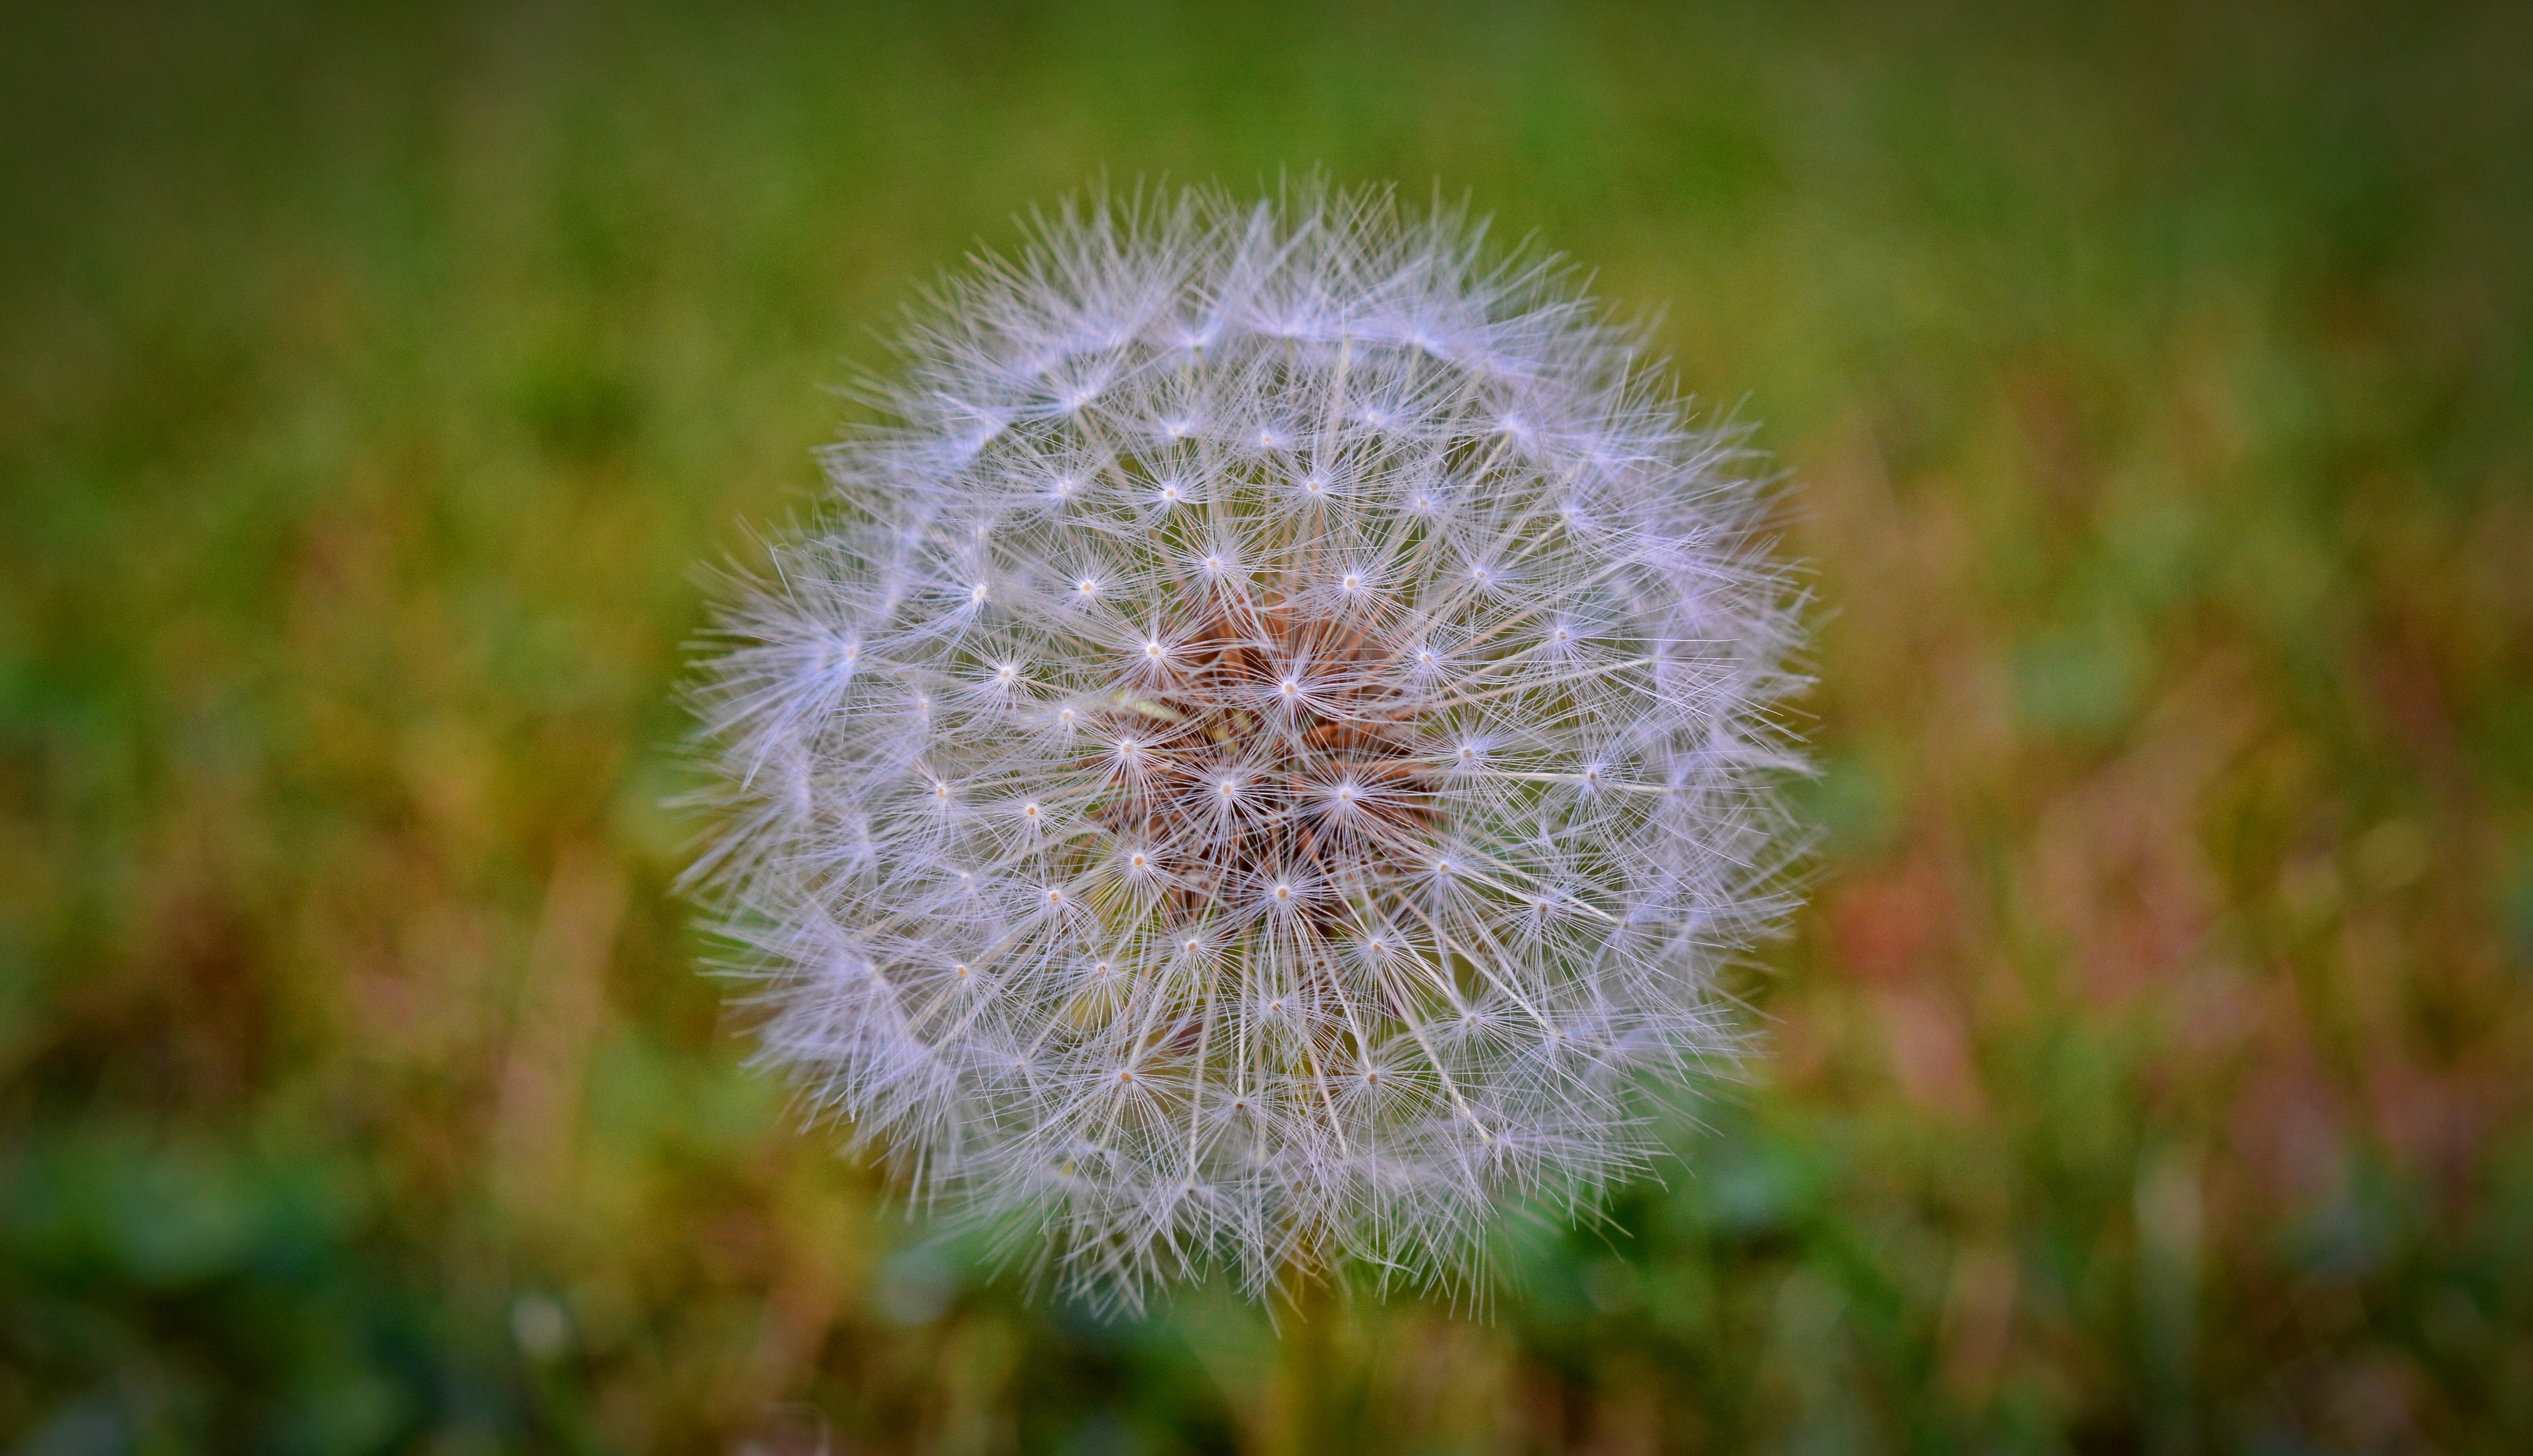
nature, grass, plant, field, photography, meadow, dandelion, prairie, flower, botany, close, flora, wildflower, close up, wild plant, pointed flower, thistle, macro photography, flying seeds, flowering plant, daisy family, grass family, plant stem, land plant